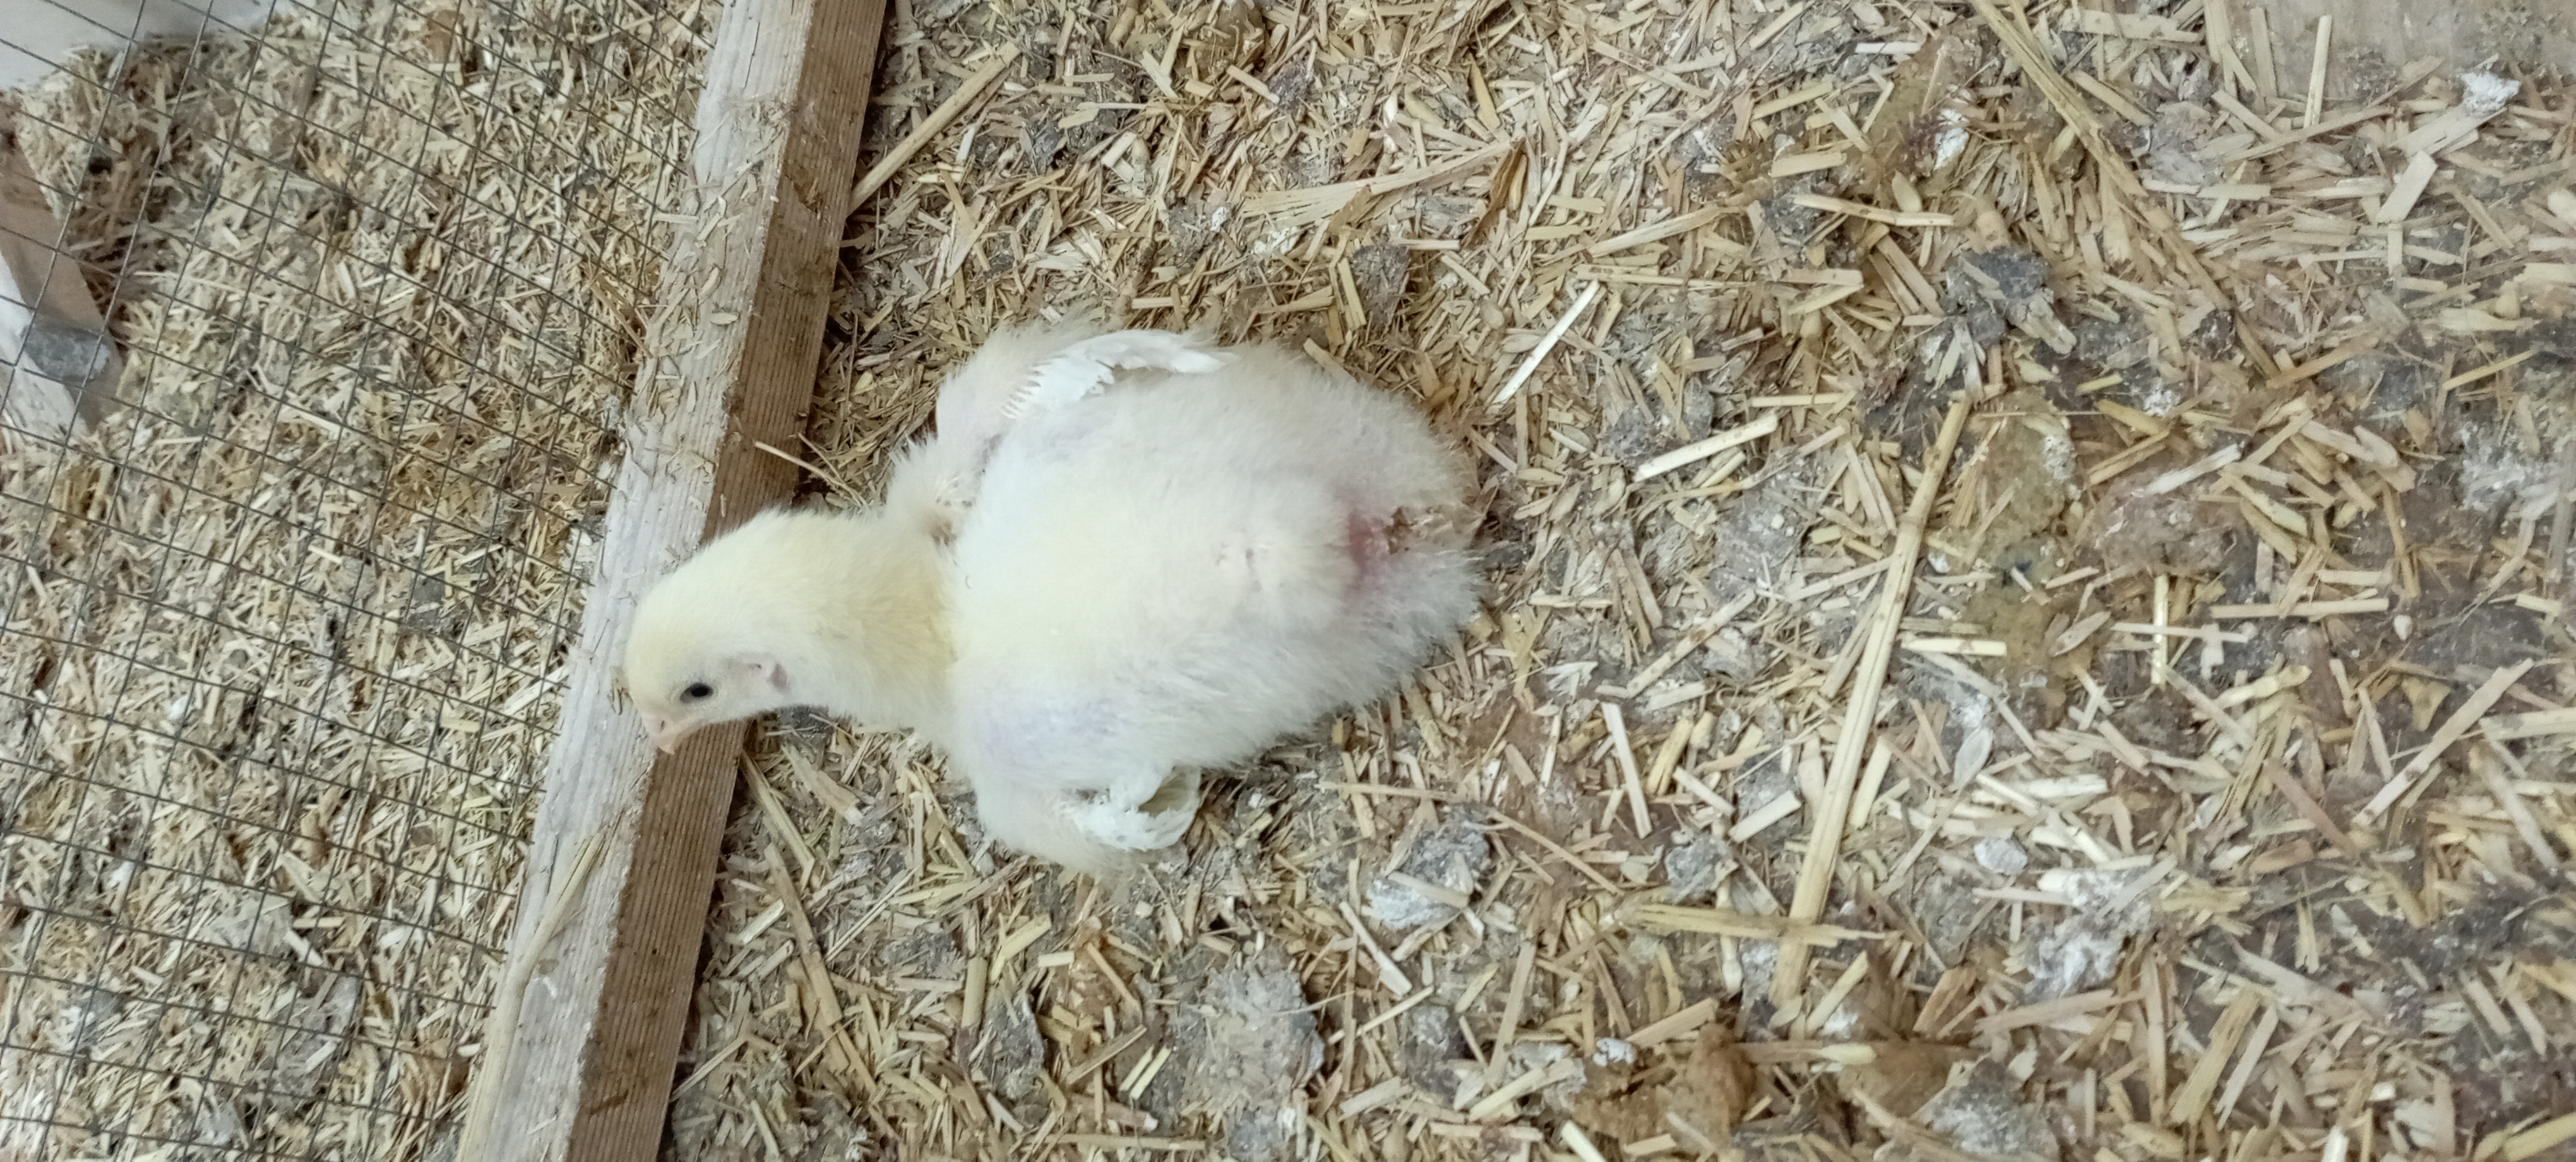
Weight: 398 g